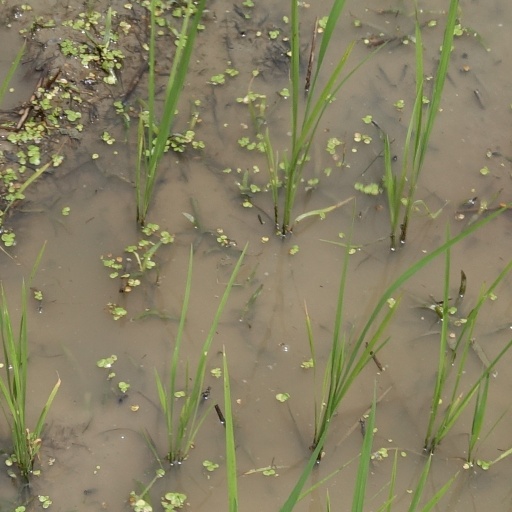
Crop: rice